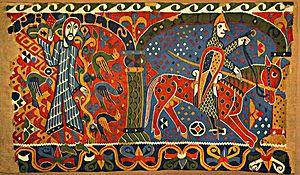
La Tapisserie de Baldishol est une tapisserie de haute-lisse conservée au musée des arts décoratifs et du design d’Oslo. Datée de la fin du XIIᵉ siècle ou du début XIIIᵉ siècle, elle fut découverte en 1879 sous un plancher, lors de la démolition de l'église Baldishol située à Nes en Norvège. Si l’œuvre originelle devait représenter les douze mois de l’année, le fragment conservé représente les mois d’avril et de mai sous une forme personnifiée.
La tapisserie est un tissu fabriqué sur un métier à tisser ou bien à la main, dont le tissage représente des motifs ornementaux. Le tissage se compose de deux ensembles de fils entrelacés, ceux parallèles à la longueur, les fils de chaîne, et ceux parallèles à la largeur, les fils de trame. Les fils de chaîne sont mis en place sous tension sur un métier, et le fil de trame est transmis par un mouvement mécanique de va-et-vient sur tout ou partie de l'ouvrage. Souvent la tapisserie est une réalisation textile décorative d'ameublement, se classant dans les arts décoratifs. La tenture murale d'une pièce peut être constituée d'une seule ou d'un ensemble de tapisseries.
L’Art scandinave se développe en Scandinavie entre le début du VIIIᵉ siècle et le milieu du XIIᵉ siècle. Cette période correspond à la grande expansion outre-mer des peuples des rivages de la mer du Nord, les Vikings. On trouve des vestiges de leur activité en Norvège, en Suède, au Danemark, en Finlande, dans le nord de la France et surtout dans les îles Britanniques.